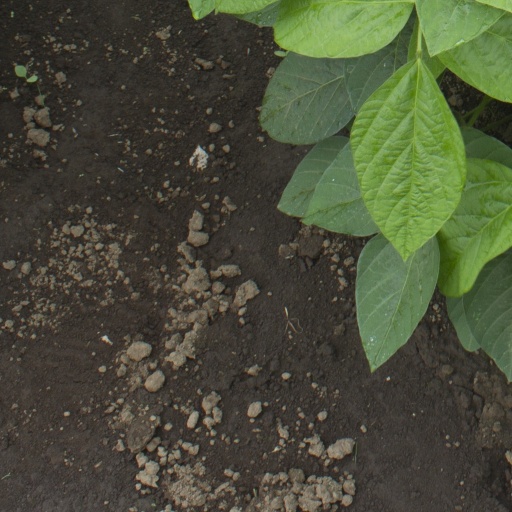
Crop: soybean